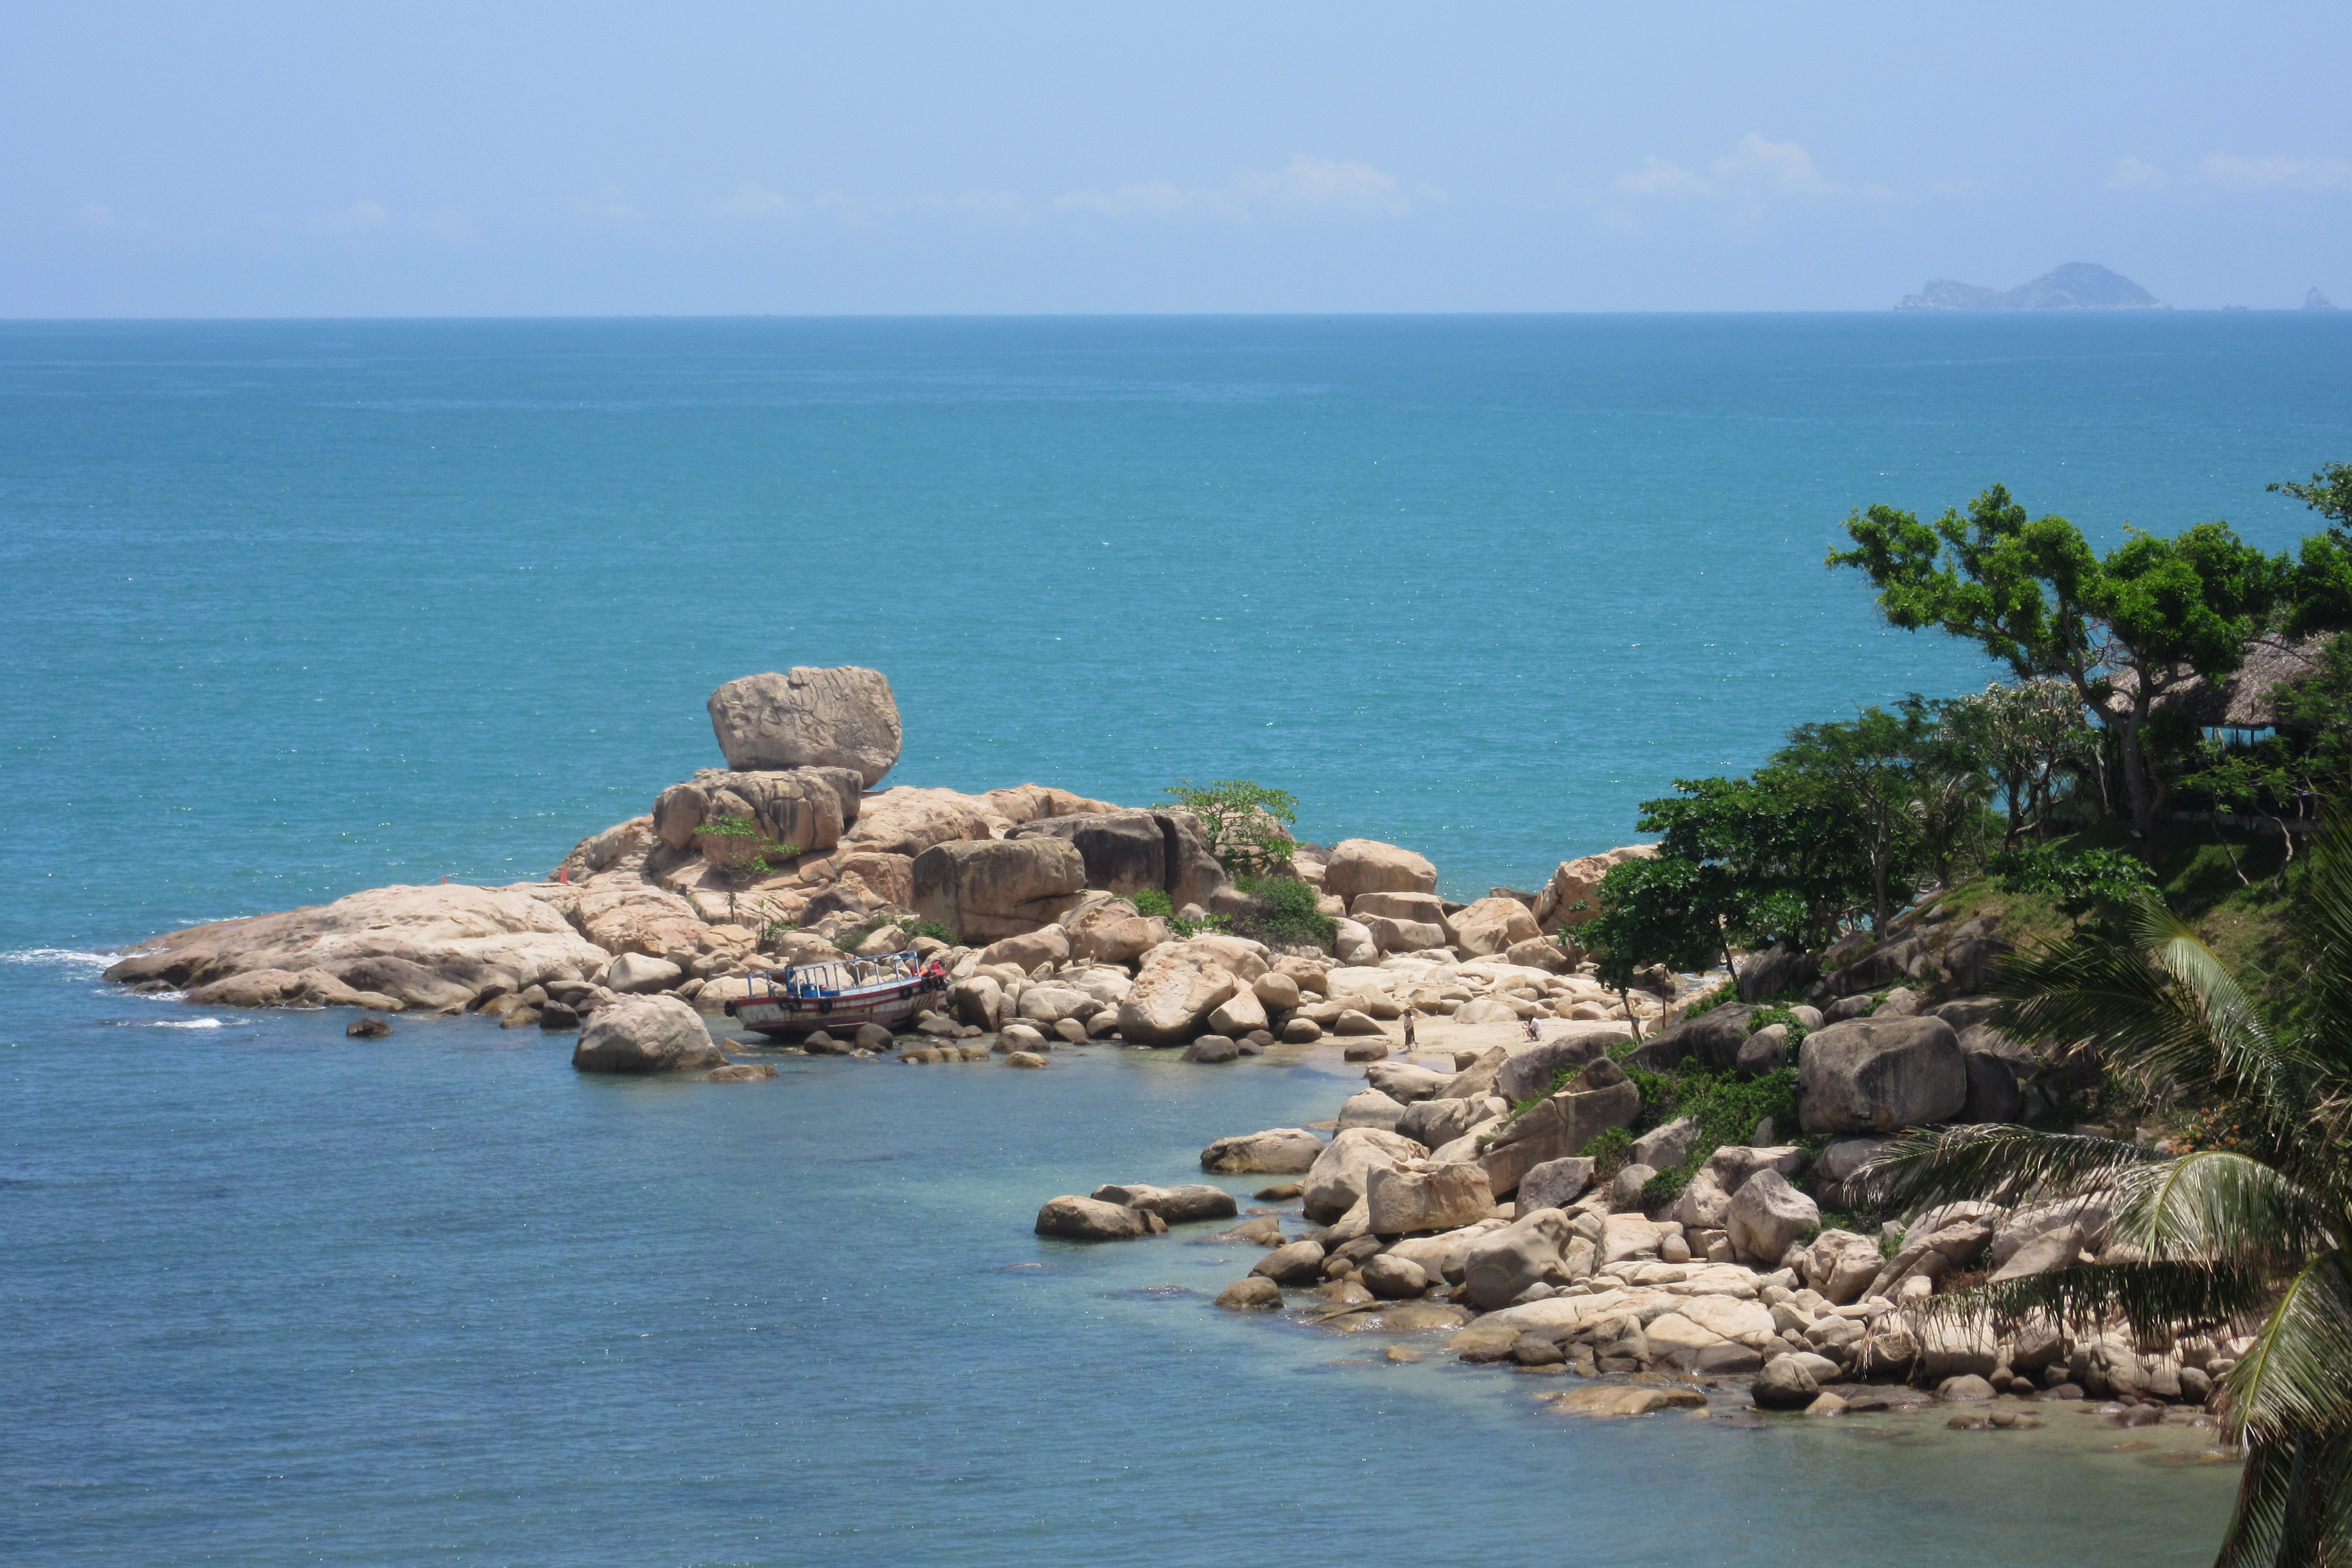
sea, water, sky, plant, azure, natural landscape, bedrock, coastal and oceanic landforms, watercourse, tree, terrain, lake, bank, formation, summer, horizon, landscape, outcrop, headland, klippe, calm, island, shore, geology, rock, peninsula, coast, cape, tropics, nature reserve, sound, cove, ocean, wind wave, cloud, cliff, bay, islet, inlet, tourism, skerry, vacation, Raised beach, promontory, erosion, caribbean, beach, arecales, wave, archipelago, bight, escarpment, stack